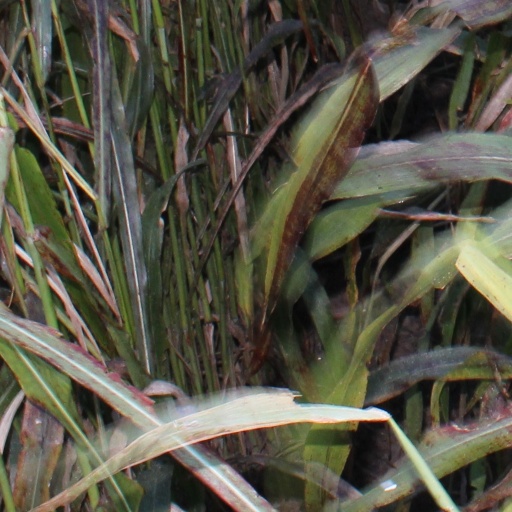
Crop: sorghum